Kabir Jayanti

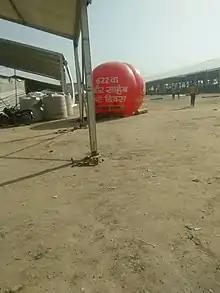
Kabir Prakat Diwas celebration at rohtak

On this day, his followers remember his teachings and recite his poems together. Many Bhandaras are also held throughout India by many Kabirpanthis. Kabir was also a social reformer, so much social work is also done by his followers on this day. Kabir Jayanti was celebrated on 5 June in 2020 and the 2021 date will be 24 June.